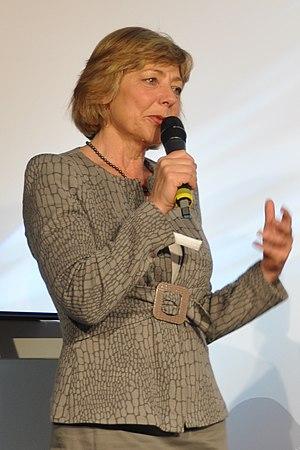
Daniela Schadt, née le 3 janvier 1960 à Hanau, en République fédérale d'Allemagne, est une journaliste allemande et, depuis 2000, la compagne du pasteur Joachim Gauck, président fédéral d'Allemagne du 18 mars 2012 au 18 mars 2017.